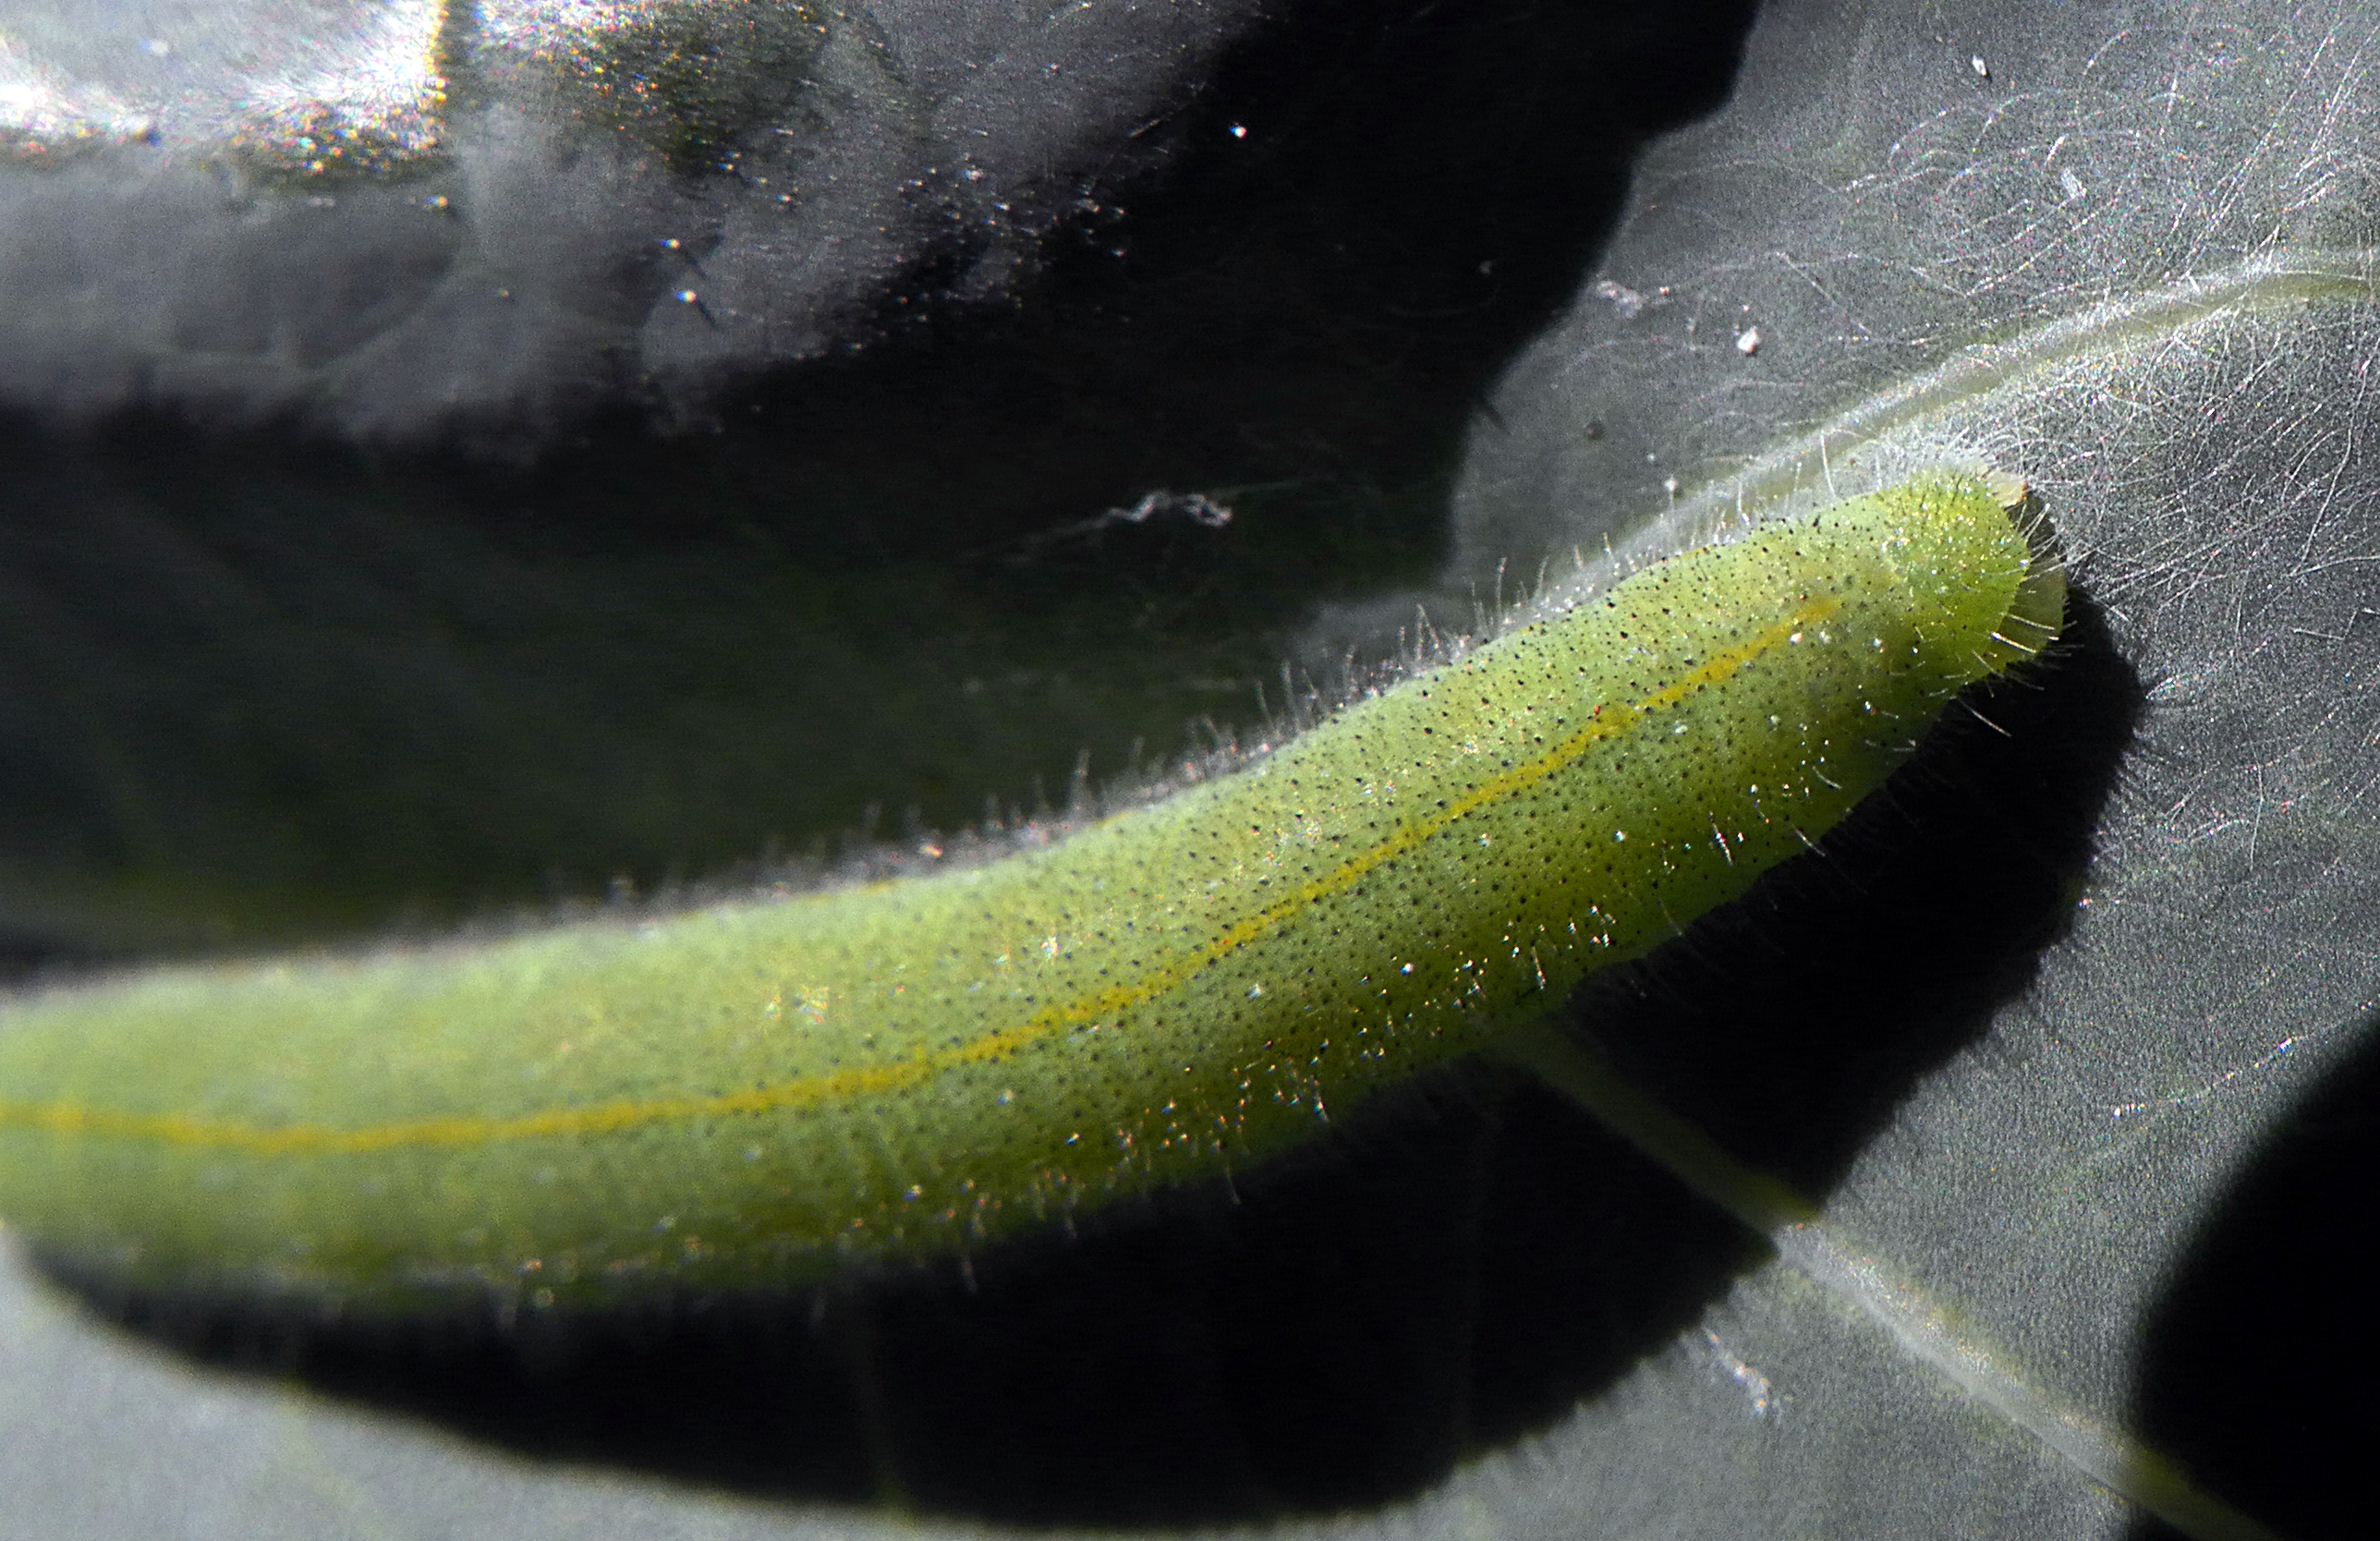
photography, leaf, flower, green, insect, biology, fauna, invertebrate, caterpillar, close up, larva, samsungwb5500, macro photography, plant stem, moths and butterflies